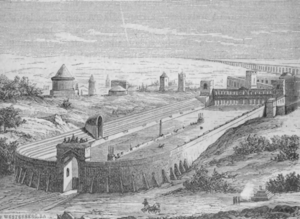
L'architecture romaine est l'art de concevoir des espaces et de bâtir des édifices qui se développe durant la Rome antique, du Vᵉ siècle av. J.-C. au IVᵉ siècle apr. J.-C. Elle adopte certains aspects de l'architecture de la Grèce antique de façons directe et indirecte à travers les contacts avec la Grande-Grèce et par l'utilisation des techniques de l'architecture étrusque qui trouve elle-même son origine dans l'architecture grecque. On retrouve ainsi dans les monuments romains l'esthétisme des bâtiments grecs avec l'utilisation des ordres architecturaux et du marbre qui se mélange aux techniques héritées des étrusques, comme leur savoir-faire en matière d'ingénierie hydraulique.